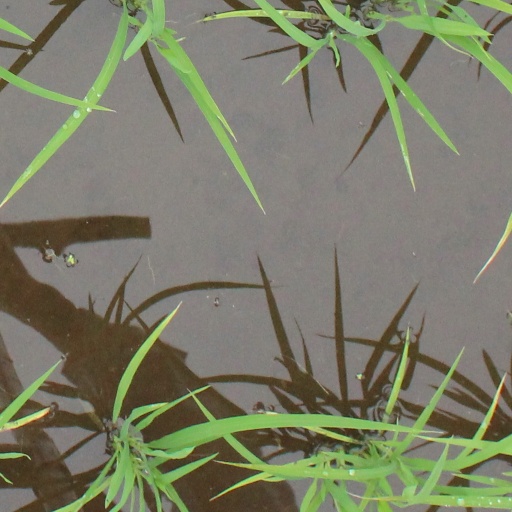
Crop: rice